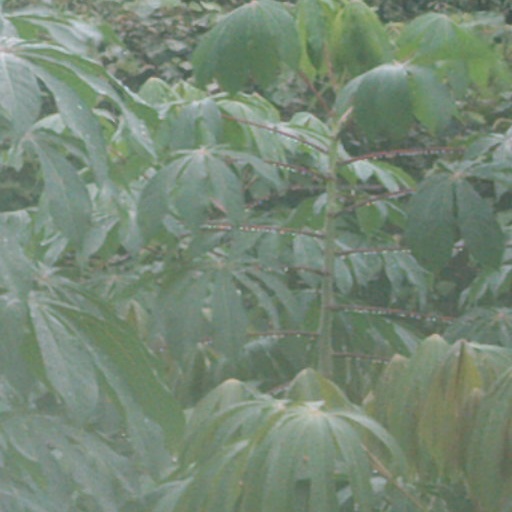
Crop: cassava